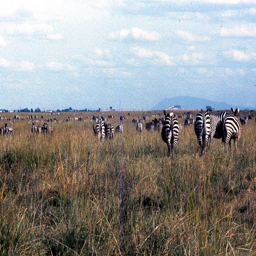
Many zebra stand in a large grassy field.
a large herd of zebras standing around in some tall grass
A large group of zebras grazing in the grass fields.
A big herd of zebras in a big grassy field.
a herd of zebra walking in an open field